Paul Rubens (composer)

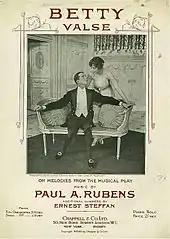
Sheet music from "Betty"

During this period, Rubens also wrote incidental music for the 1901 production of "Twelfth Night" at His Majesty's Theatre. He also wrote songs for "The Medal and the Maid" (1902, 'Consequences') and "The School Girl" (1903). Edwardes gave Rubens the opportunity to write the book, lyrics and some of the music for "Three Little Maids" (1902), which had London and international success; "Lady Madcap" (1904, for which he wrote all of the music), which also had a long run; and "Mr. Popple of Ippleton" (1905), a more sophisticated piece than many of Rubens' earlier musical comedies, which was later produced in America as "Nobody Home", with songs by Jerome Kern.